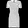
Label: Dress